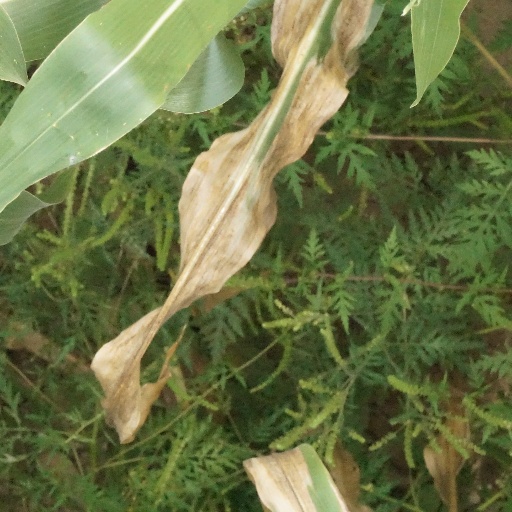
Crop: maize; corn